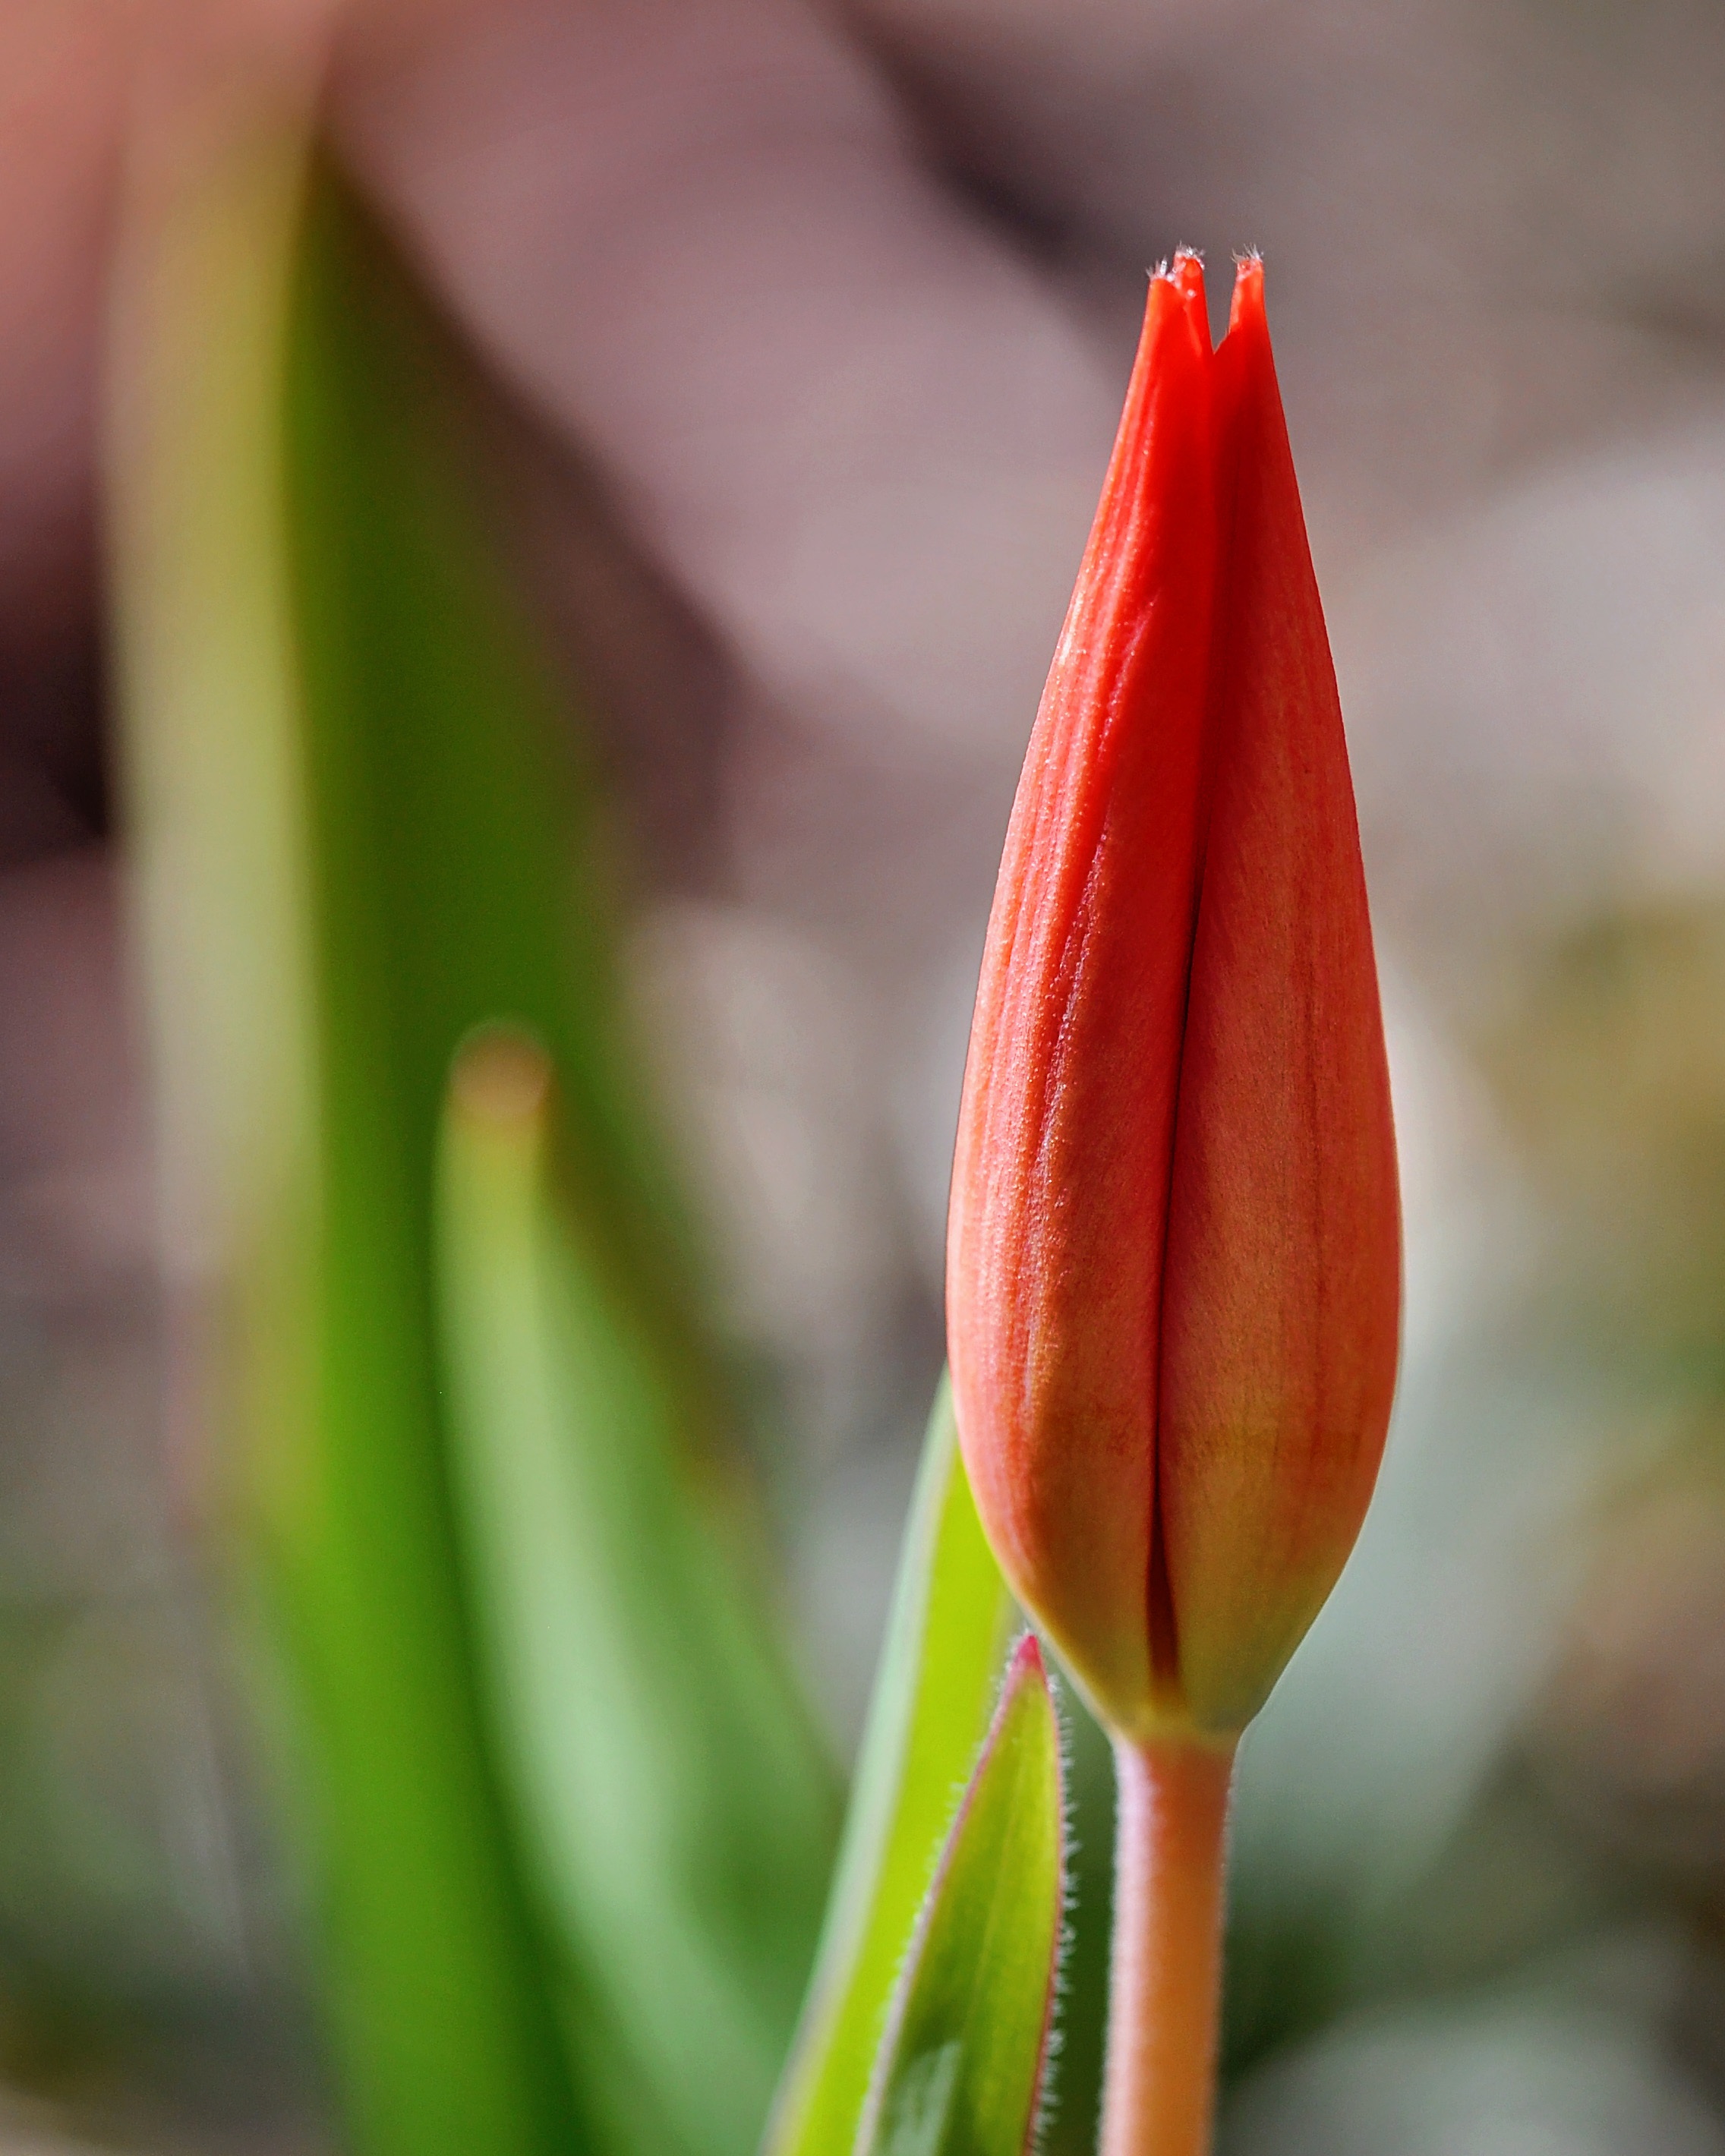
blossom, plant, photography, leaf, flower, petal, bloom, tulip, spring, green, red, botany, garden, flora, close up, closed, bud, spring flower, macro photography, flowering plant, schnittblume, plant stem, land plant